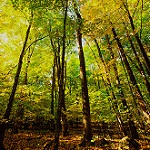
Scene: Outdoor